Rocky Mountain House

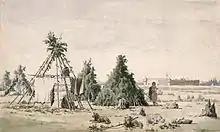
Rocky Mountain Fort in 1848 by Paul Kane

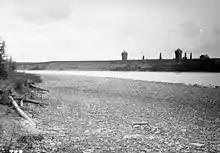
Ruins of Rocky Mountain House in 1884 (photo by James Williams Tyrrell)

The town has a long history dating to the 18th century with the presence of British and Canadian fur traders during the westward Canadian expansion. In 1799, the Hudson's Bay Company and the North West Company each established the Rocky Mountain House and Acton House fur trading posts. Trade with the local aboriginal peoples continued until 1821 when the companies merged, they continued to trade until 1875 and closed the Rocky Mountain House post. The name of the settlement however remained.